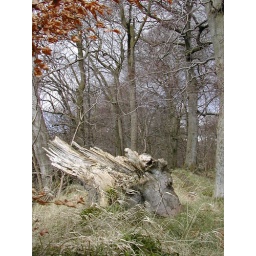
Came across the remains of this fallen tree whilst walking by the Don